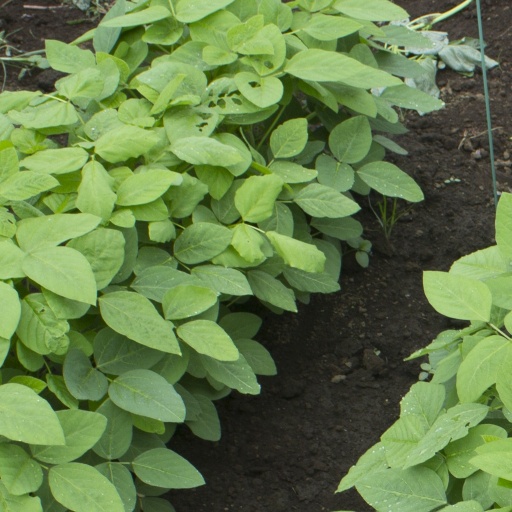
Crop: soybean